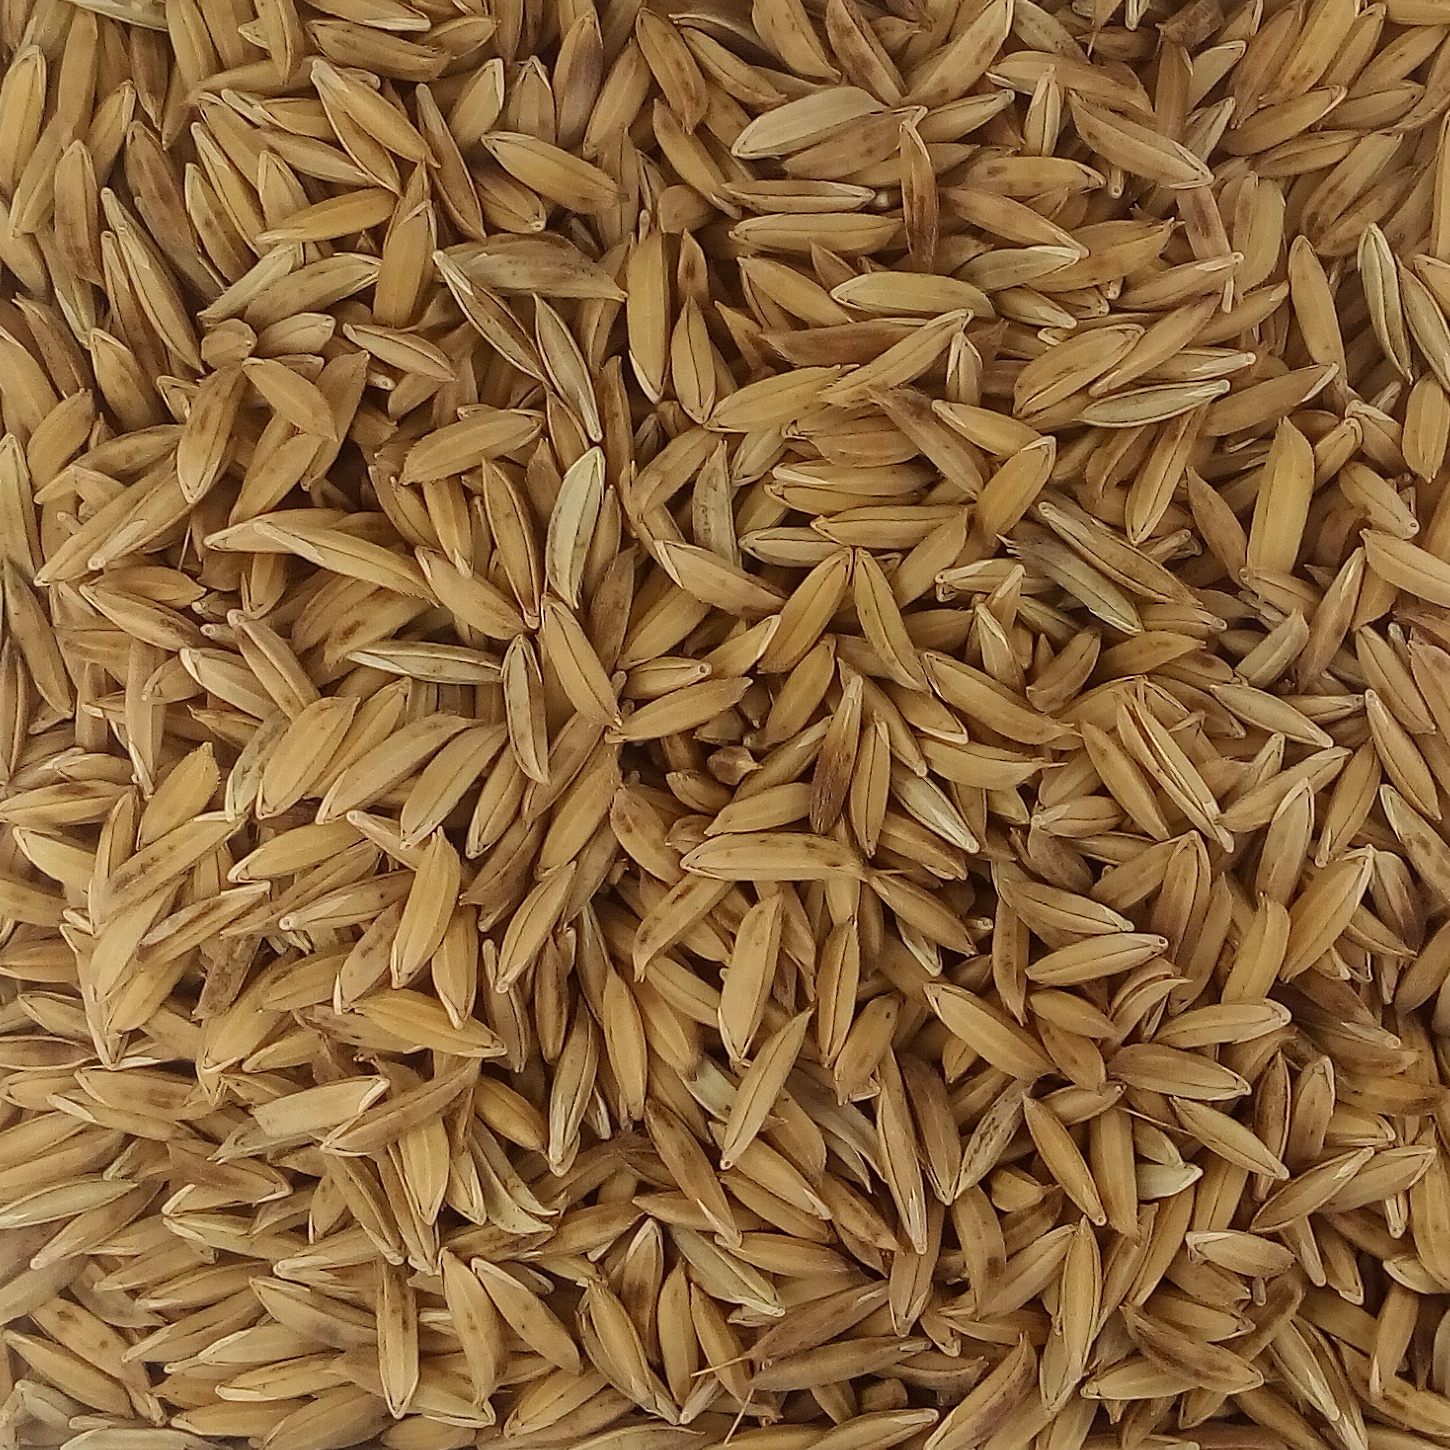
Rice seed variety: BAS_370